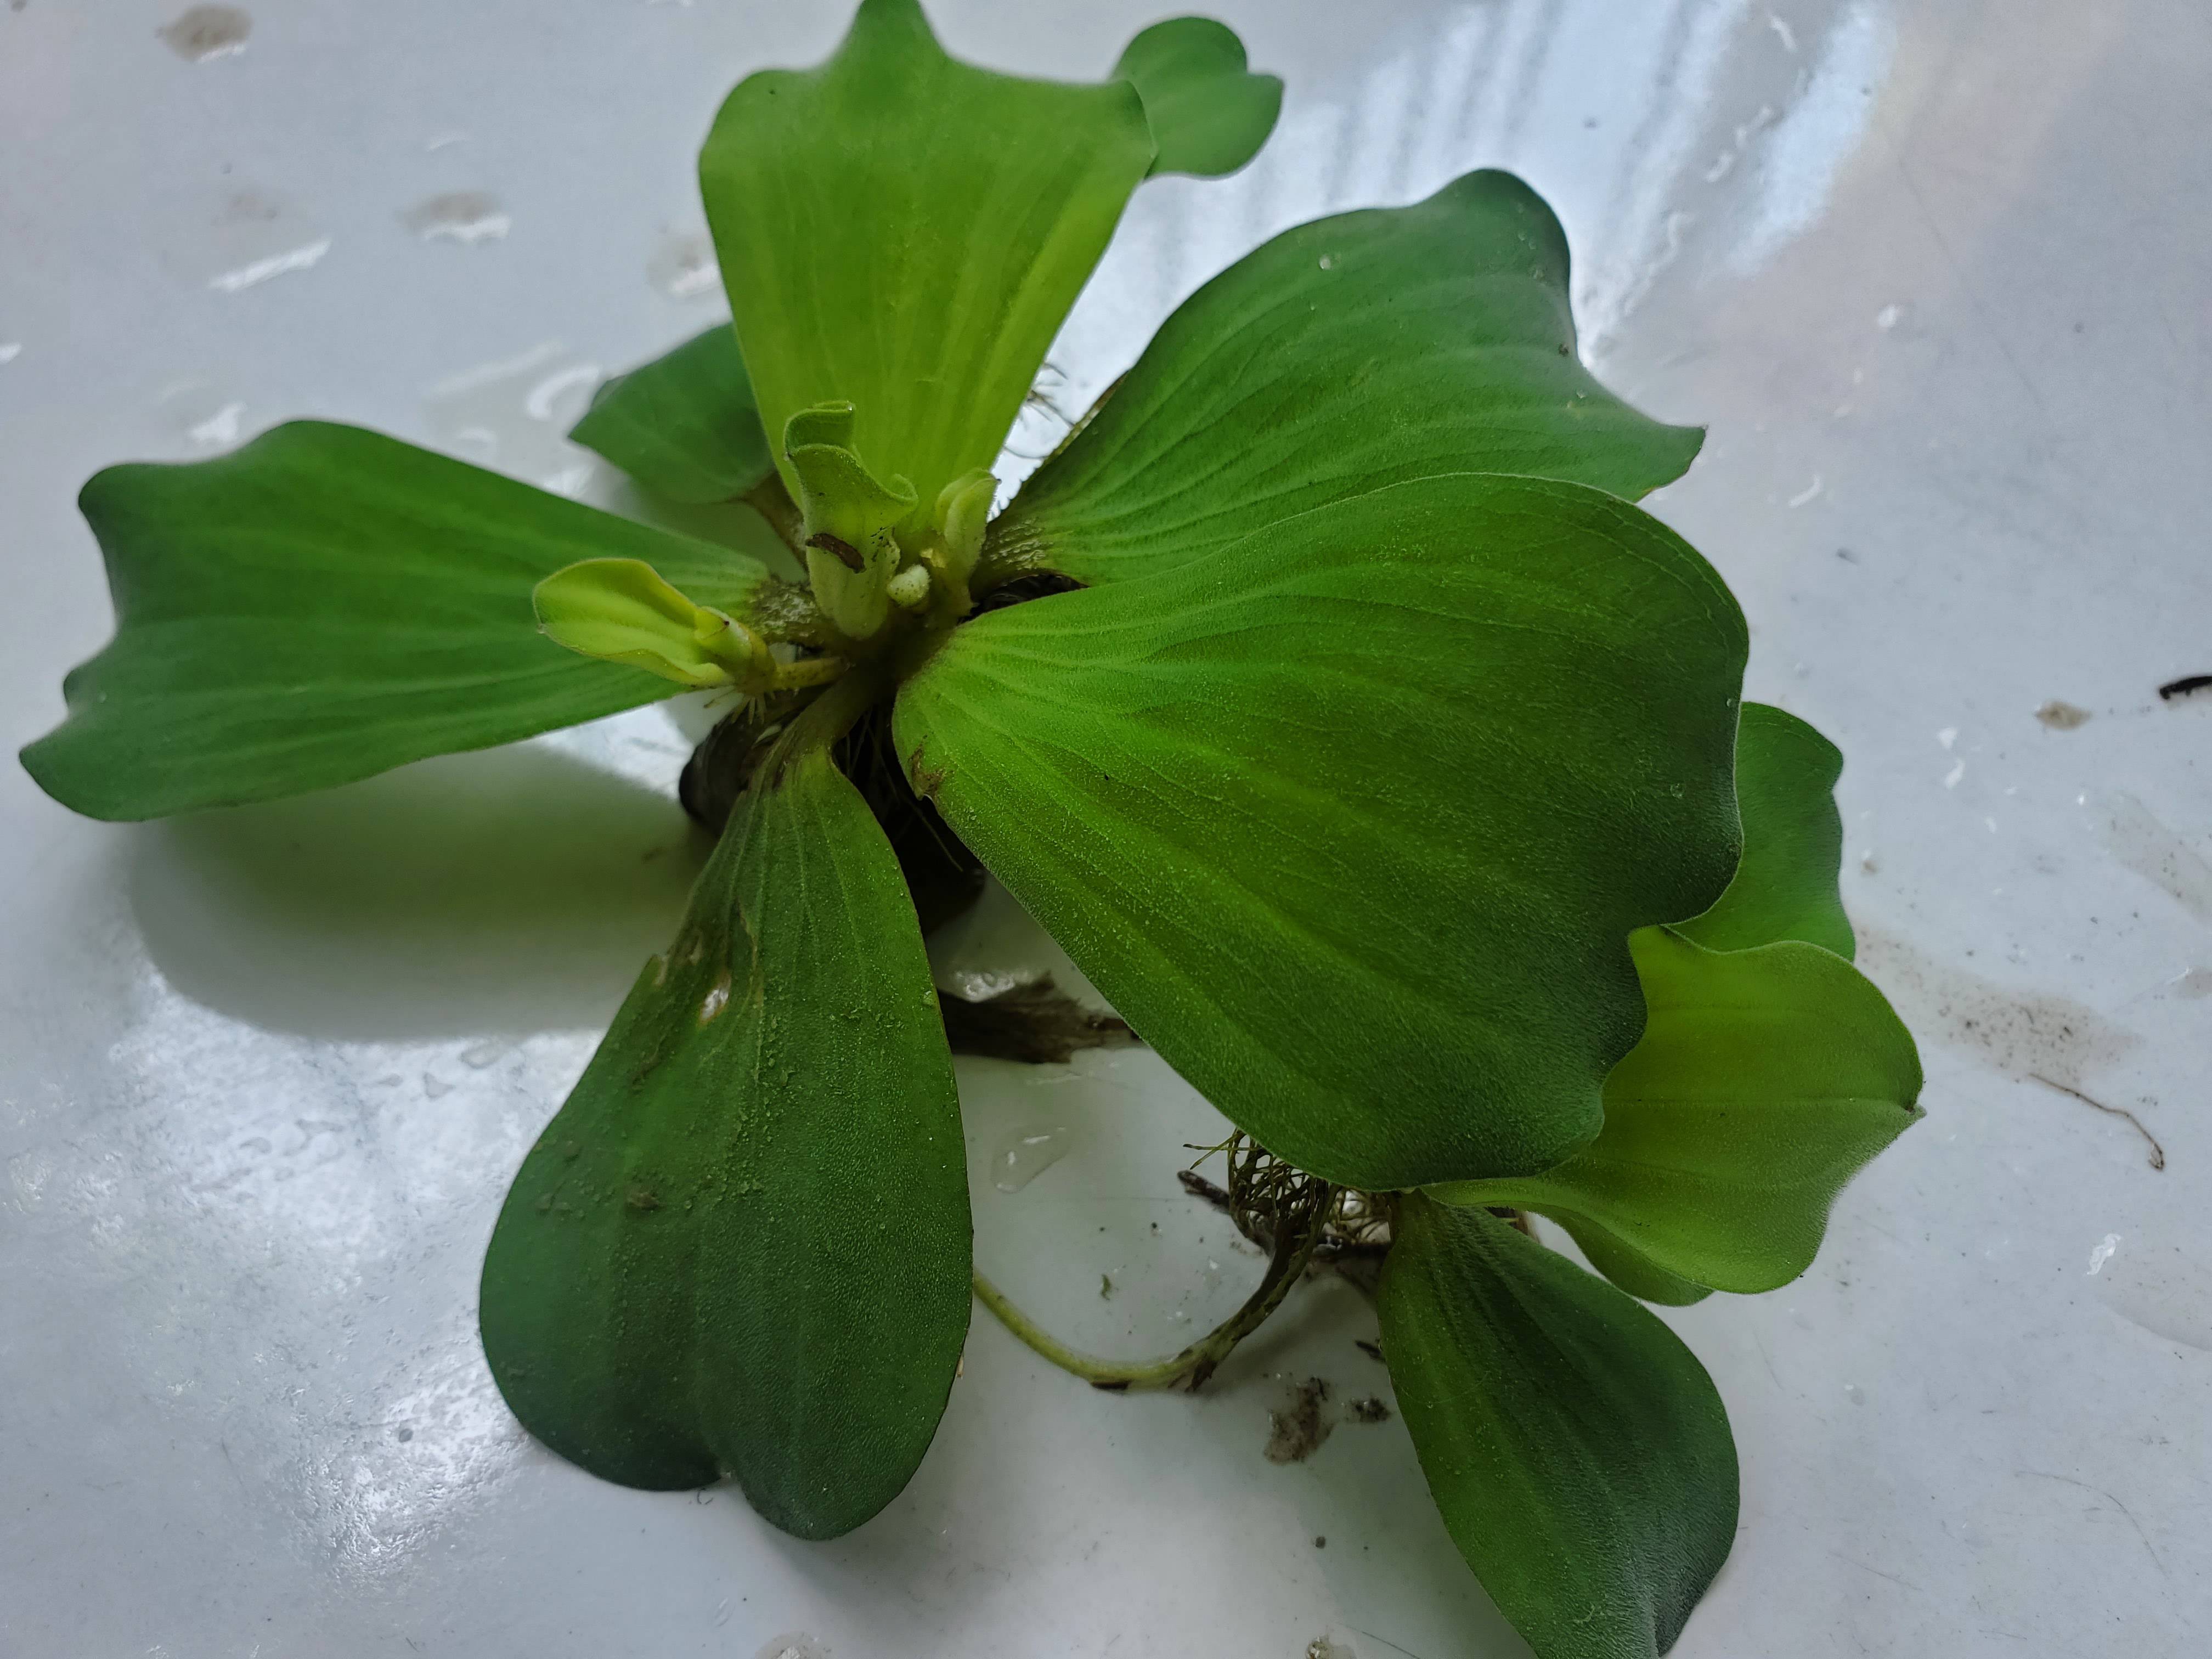
Species: Water Lettuce (Pistia stratiotes)